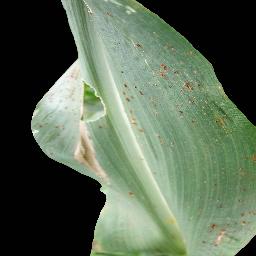
Label: Corn_(Maize)___Common_Rust